History of Kirkcaldy

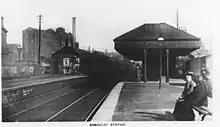
Kirkcaldy railway station, circa 1910, facing north. In the background is the Barry, Ostlere and Shepherd Caledonia Linoleum Works.

Kirkcaldy joined the Convention of Royal Burghs in 1574. Charles II renewed Kirkcaldy's royal burgh status in 1644, leaving nine acres of land to the town suitable "bleaching of linen, drying of clothes and for recreation in perpetuity".